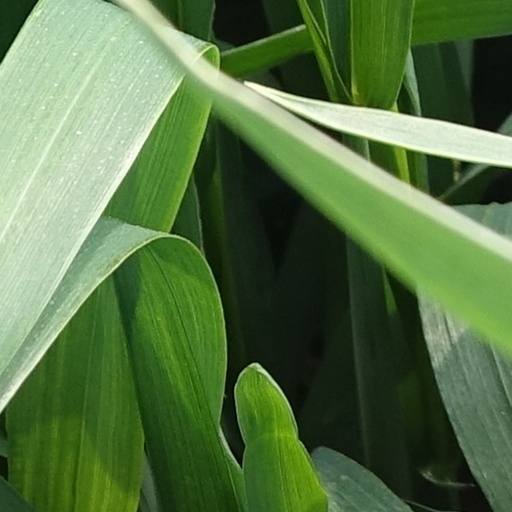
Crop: wheat